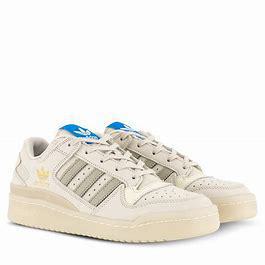
Brand: adidas
Model: originals Adidas Originals Forum